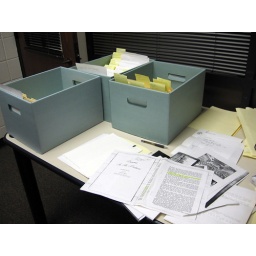
Work table in my office with a collection in process.